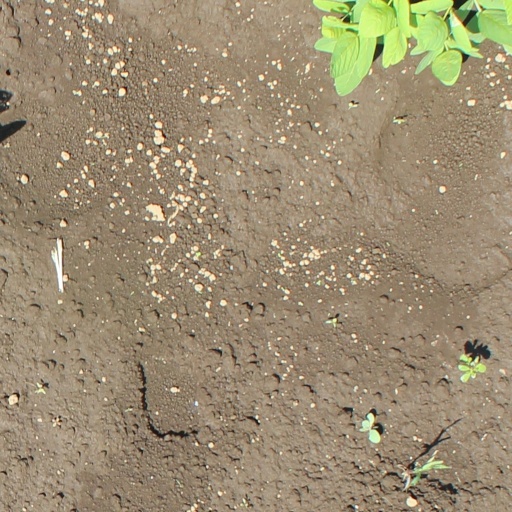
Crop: soybean